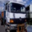
Label: truck